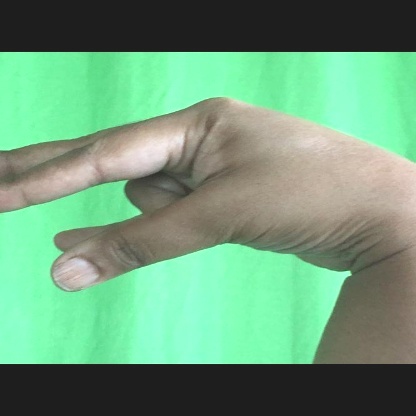
Mudra: Kangulam